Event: Nepal Earthquake
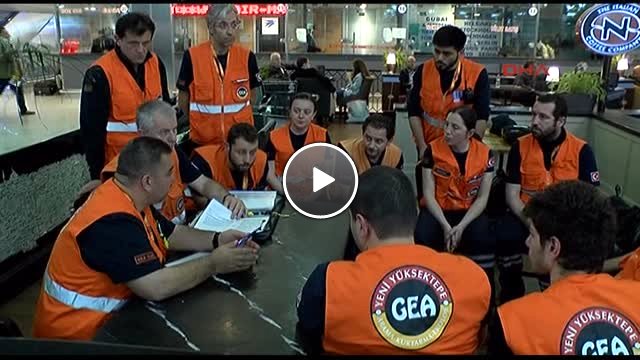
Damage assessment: no_damage